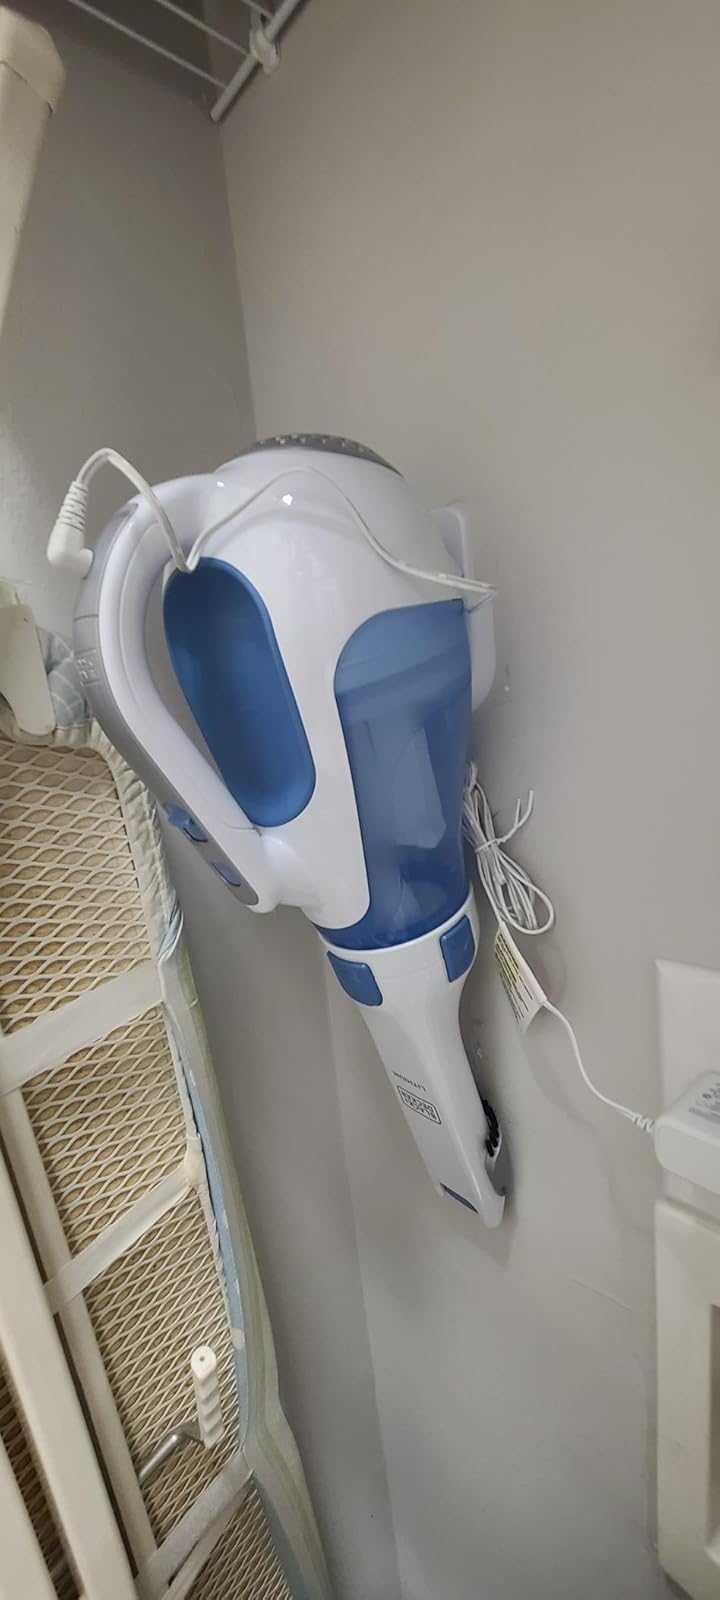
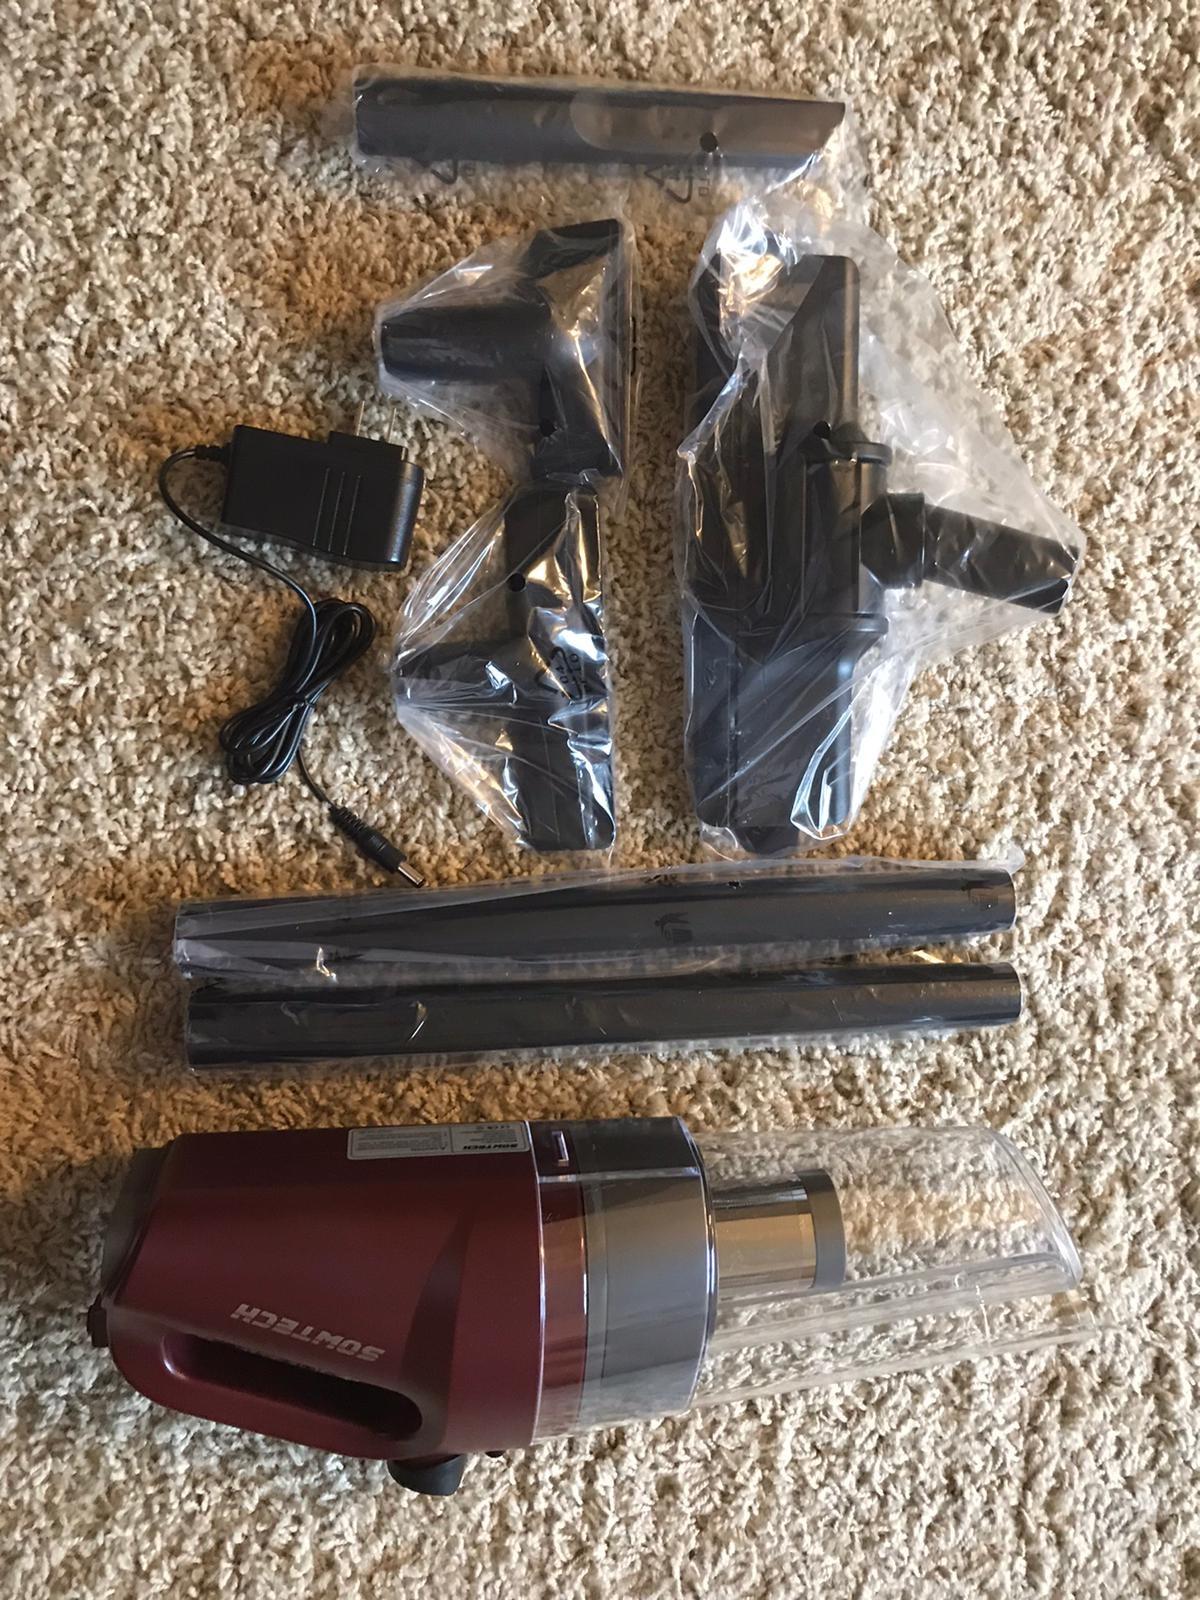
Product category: items_vacuum
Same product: no